Crystal healing

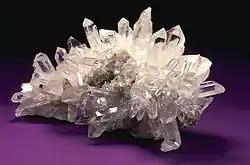
Quartz crystals are often used in crystal healing.

Crystal healing is a pseudoscientific alternative-medicine practice that uses semiprecious stones and crystals such as quartz, agate, amethyst or opal. Despite the common use of the term "crystal", many popular stones used in crystal healing, such as obsidian, are not technically crystals. Adherents of the practice claim that these have healing powers, but there is no scientific basis for this claim. Practitioners of crystal healing believe they can boost low energy, prevent bad energy, release blocked energy, and transform a body's aura. There is no evidence that crystal healing has any greater effect upon the body than any other placebo.